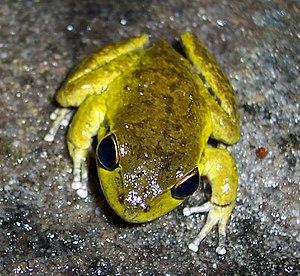
Litoria lesueuri mâle
Dryopsophus lesueurii est une espèce d'amphibiens de la famille des Pelodryadidae.